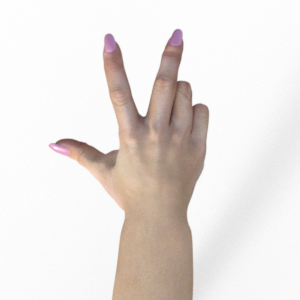
Label: scissors